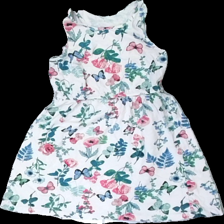
View: front
Type: Dress
Category: Children
Brand: H&M
Colors: White, Blue, Green, Multicolor
Material: 100% cotton
Pattern: Floral print
Cut: Regular, C-collar
Size: 122
Season: All
Price range: 50-100
Recommended usage: Export
Comment: crooked seam